Scouts' Day

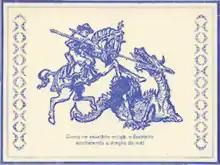
Portuguese Scout postcard casting Scout as modern-day St. George slaying the dragon

Saint George is the patron saint of Scouting. The nearest Sunday to 23 April is observed as a celebration in some countries, for example, the United Kingdom, Portugal, Brazil and Spain. After Founder's Day, it's the biggest celebration in National Scout Organizations.